Henry Gage (soldier)

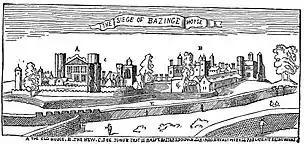
The Siege of Basing House

Responding to the King's summons in the English Civil War, Gage organized weapons and munitions from the Spanish king and returned to England, going to the Royalist headquarters at Oxford. On 11 June he took and garrisoned Boarstall House.